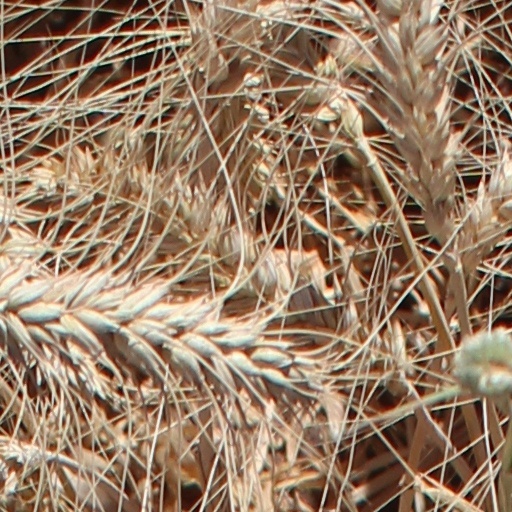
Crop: wheat